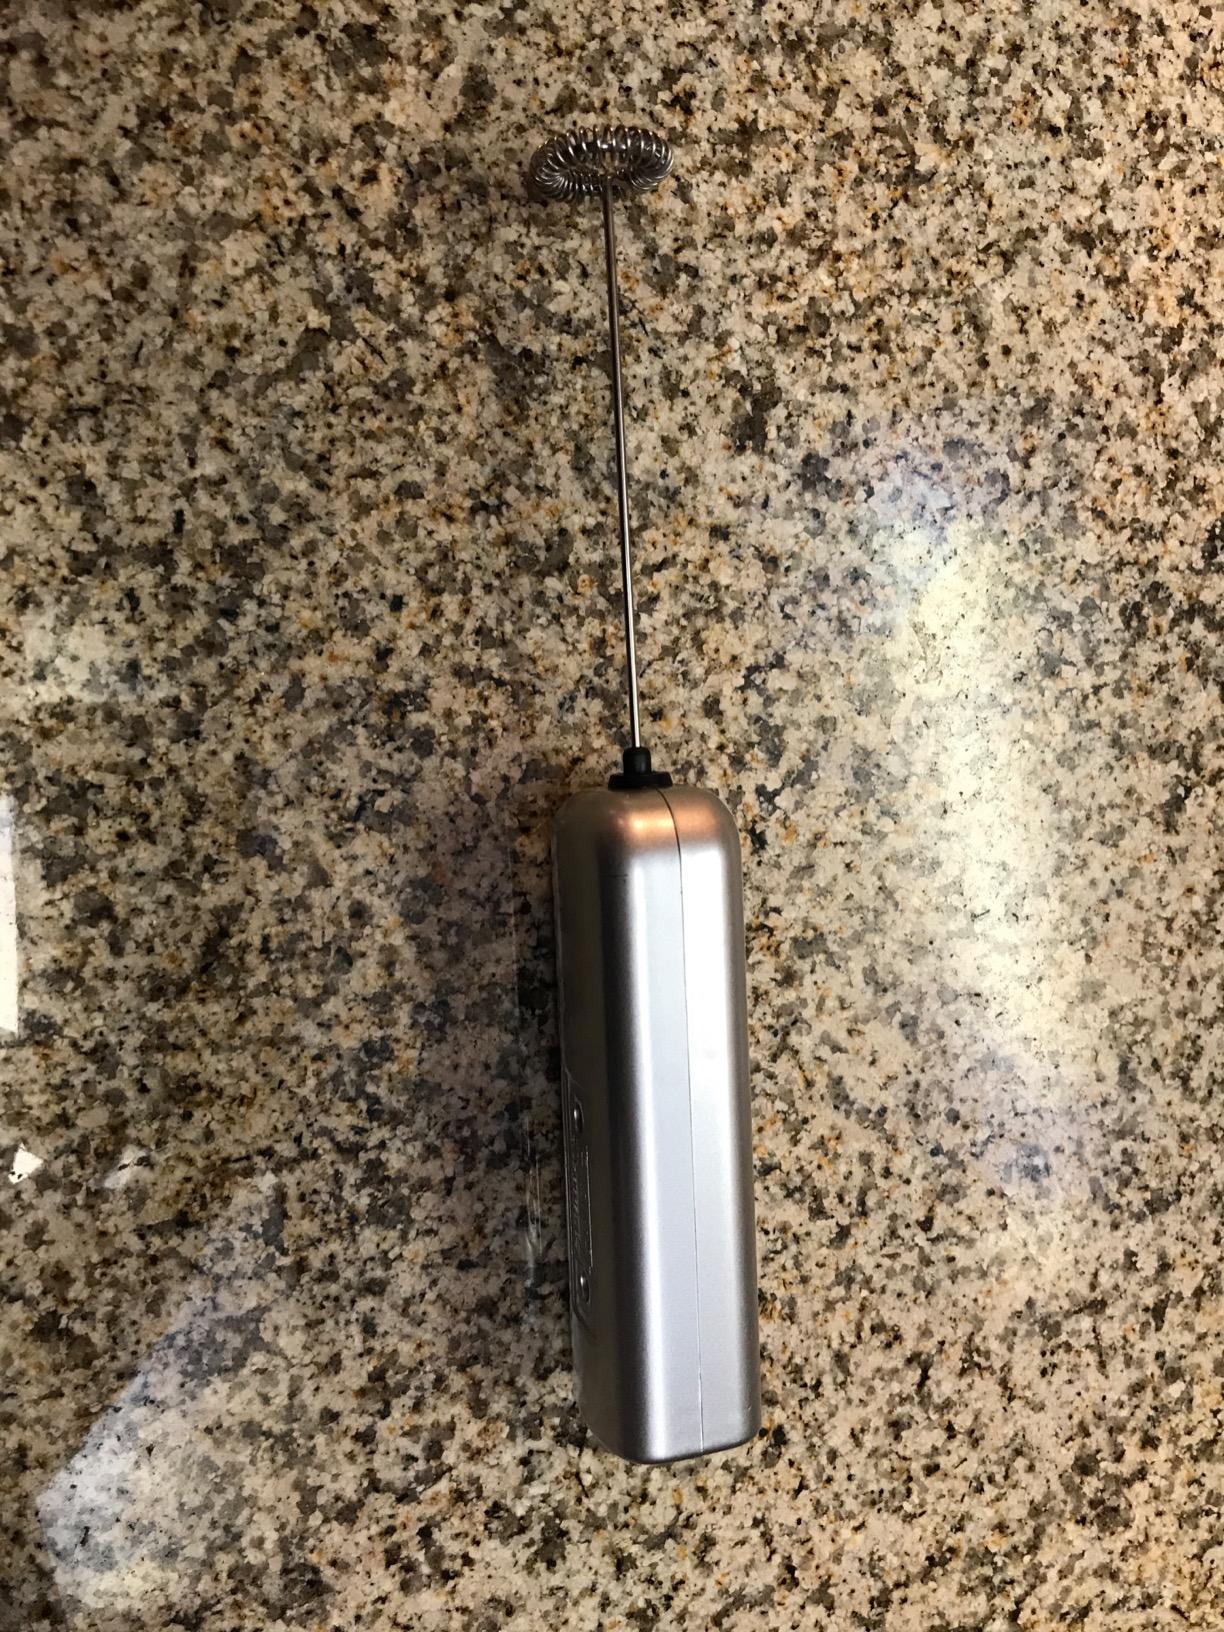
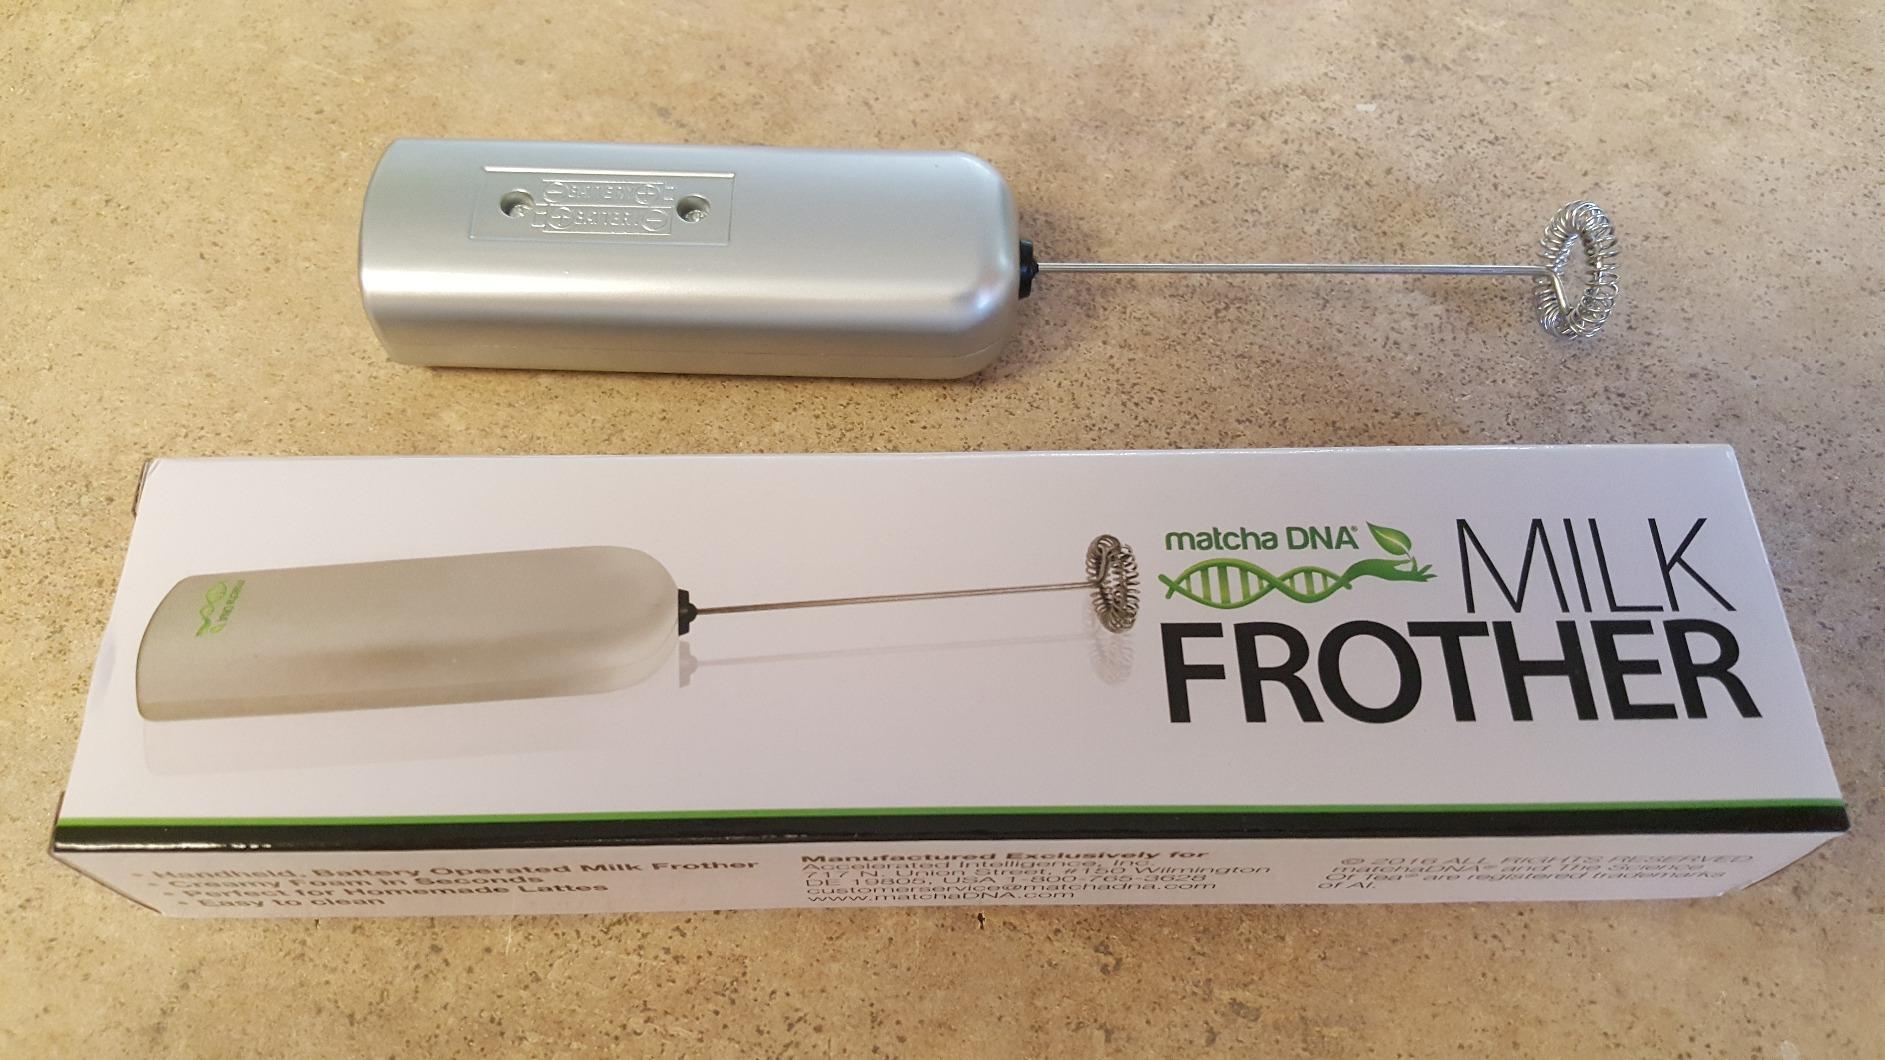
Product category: items_mixer
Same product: yes